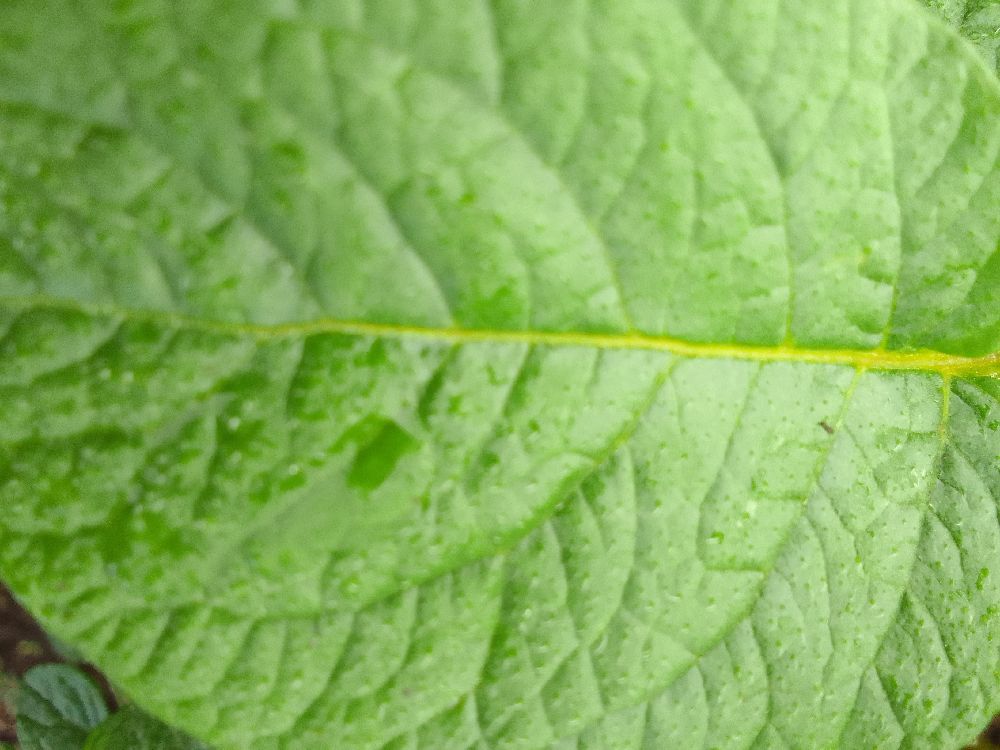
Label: Healthy